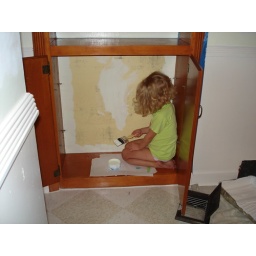
Gwennie climbed into the lower cabinet in order to be as close as possible to the wall she is painting.